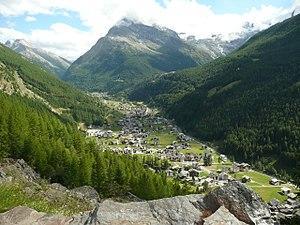
Saas-Grund est une commune suisse du canton du Valais, située dans la vallée de Saas et dans le district de Viège.